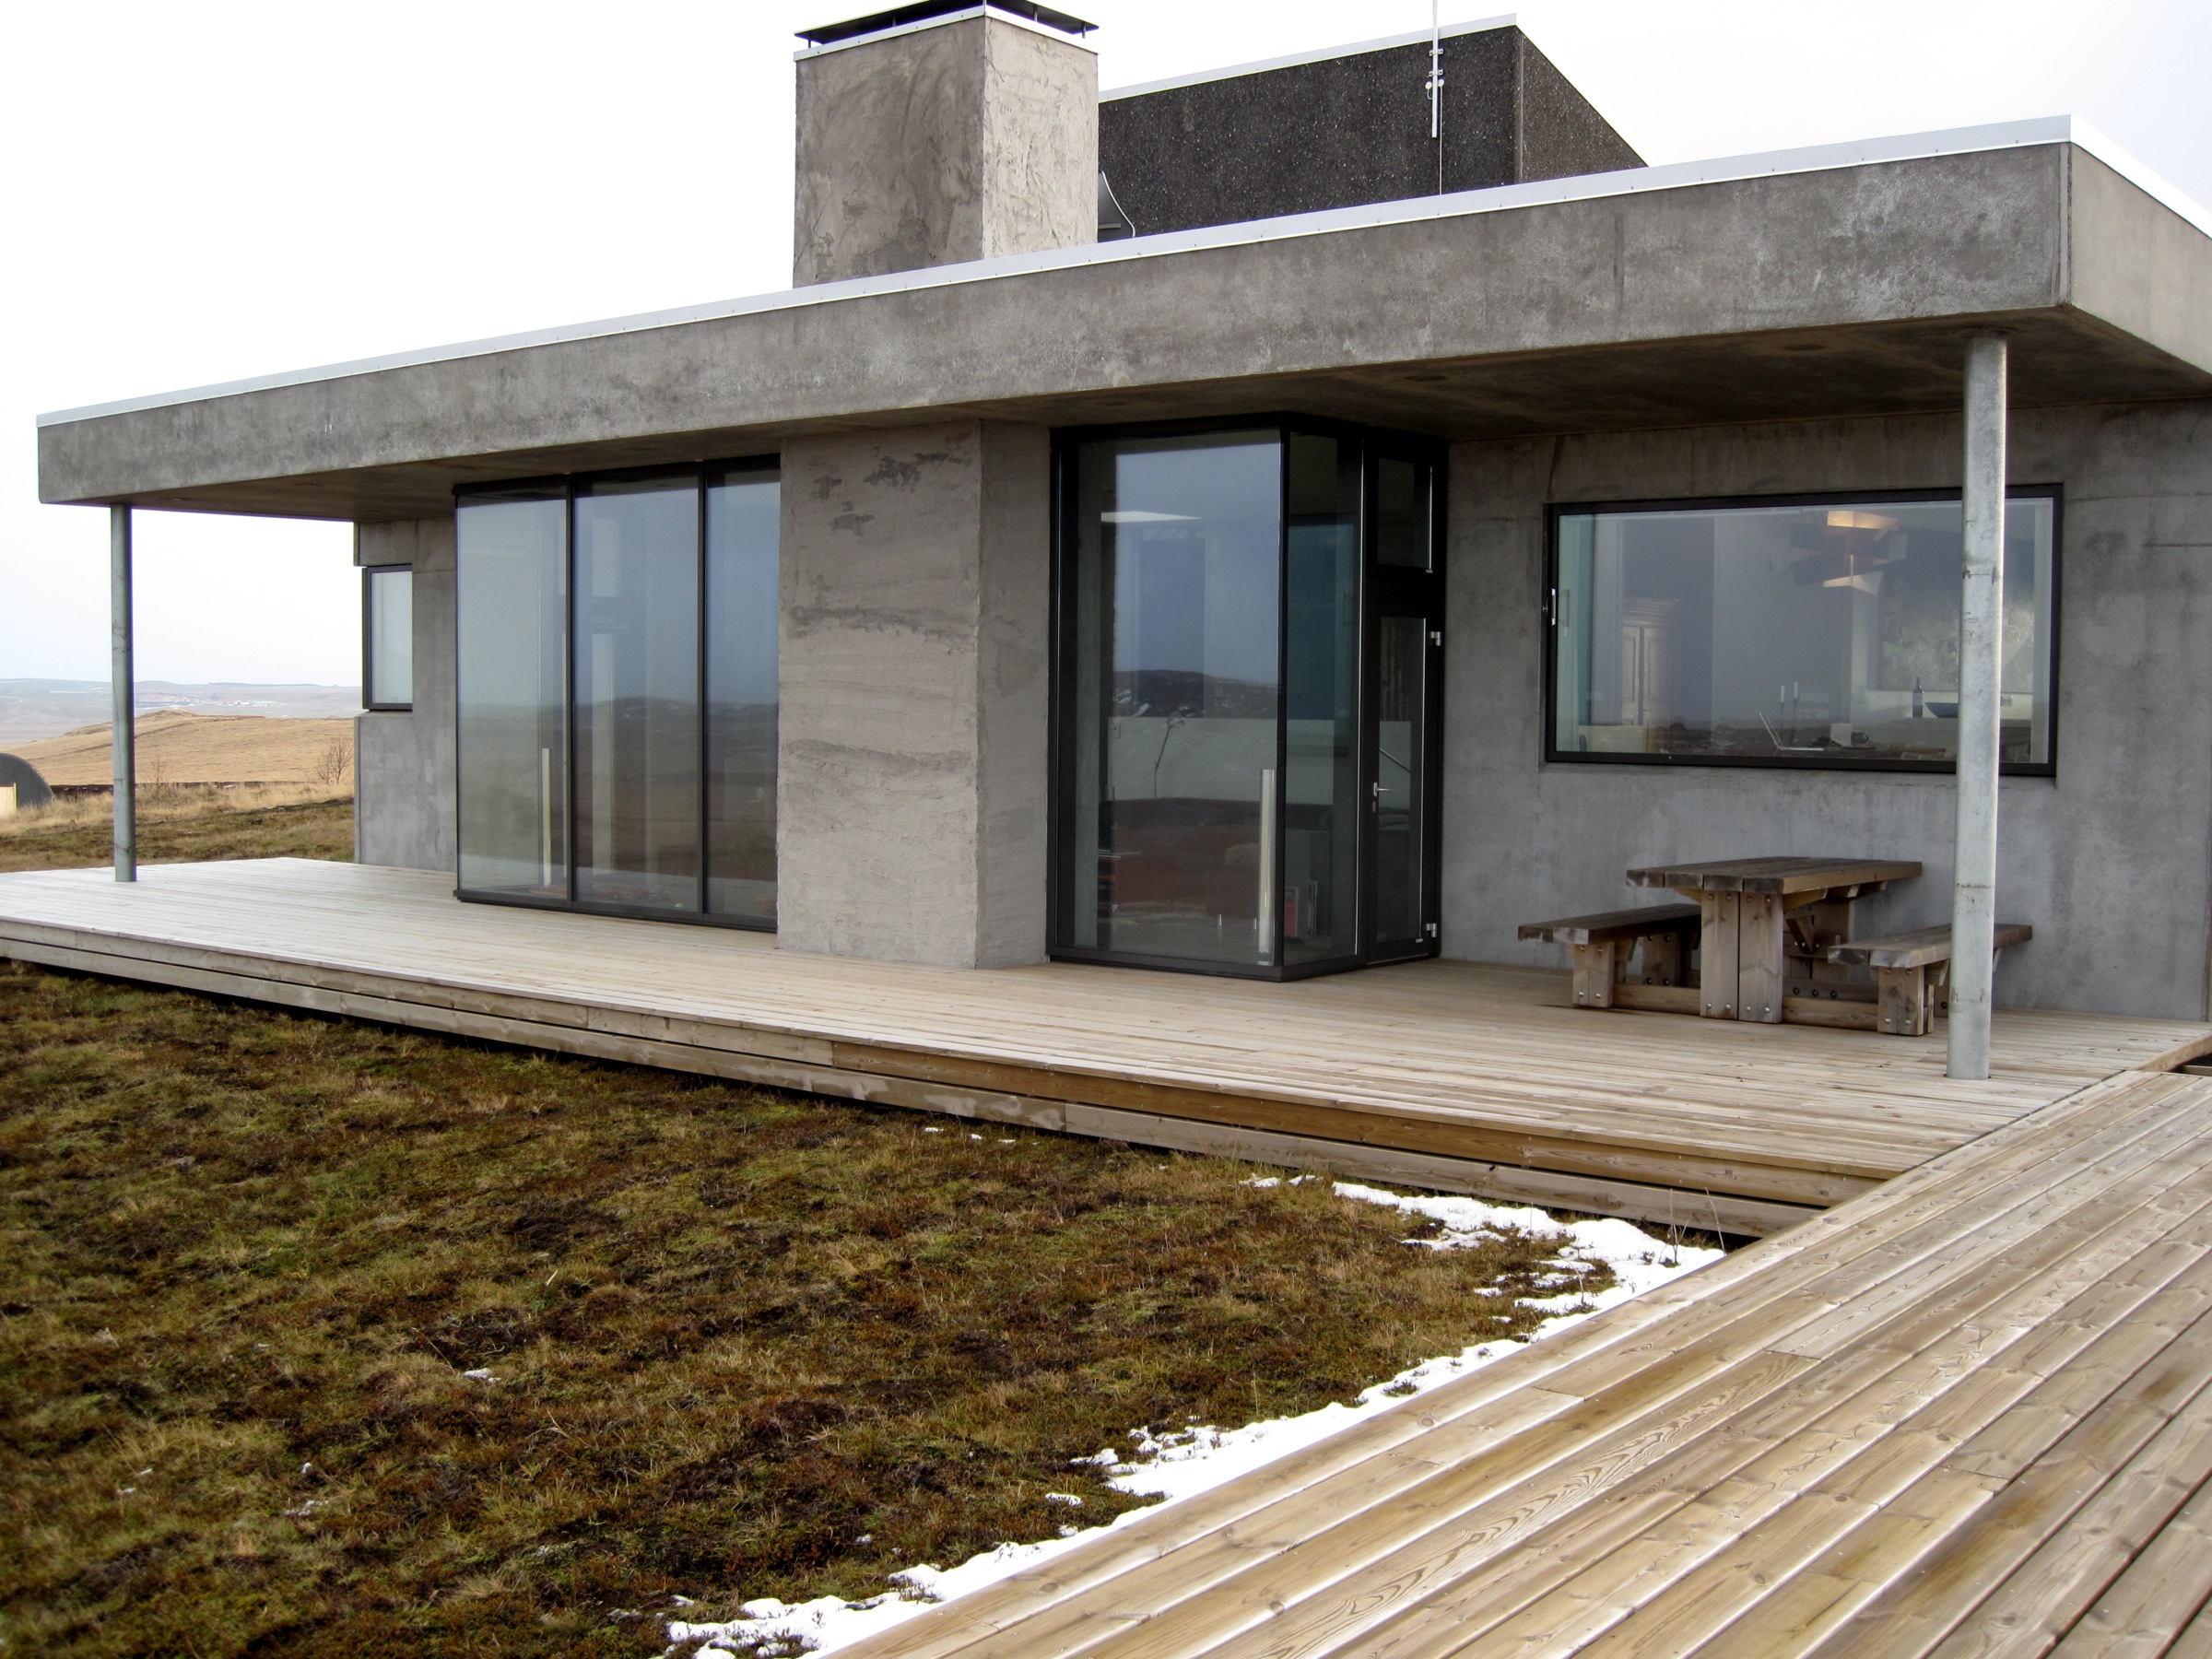
architecture, wood, house, floor, roof, home, facade, property, iceland, professional, design, skinnhufa, siding, real estate, outdoor structure